Wetter, Hesse

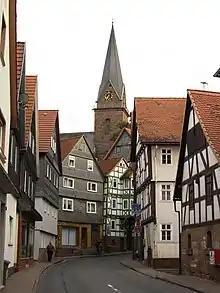
Wetter, old town with church tower

Wetter was already being mentioned in documents in the 8th and 9th centuries; it was mentioned in one such document under the same name that it still has today in 1108, and the ""Weistum" of Wetter" was already displaying its town rights even as early as 1239.